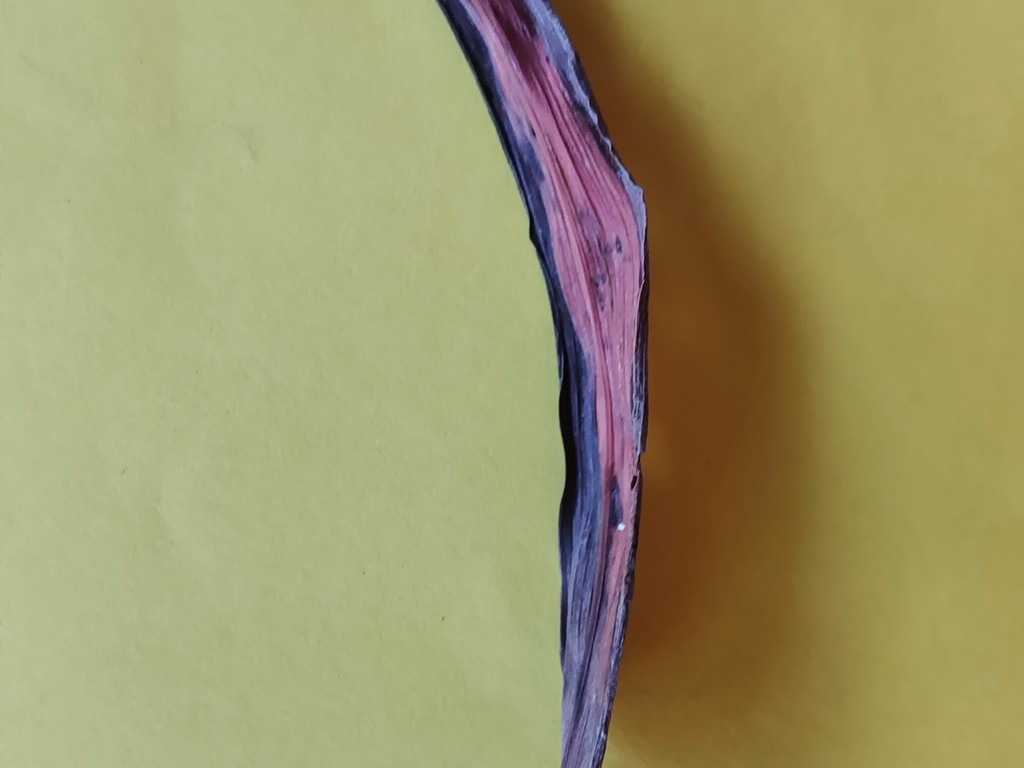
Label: Dried